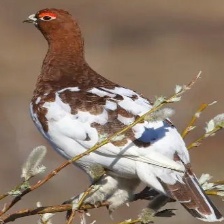
Species: WILLOW PTARMIGAN
Scientific name: LAGOPUS LAGOPUS